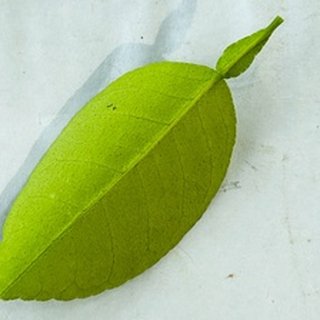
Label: healthy_lemon